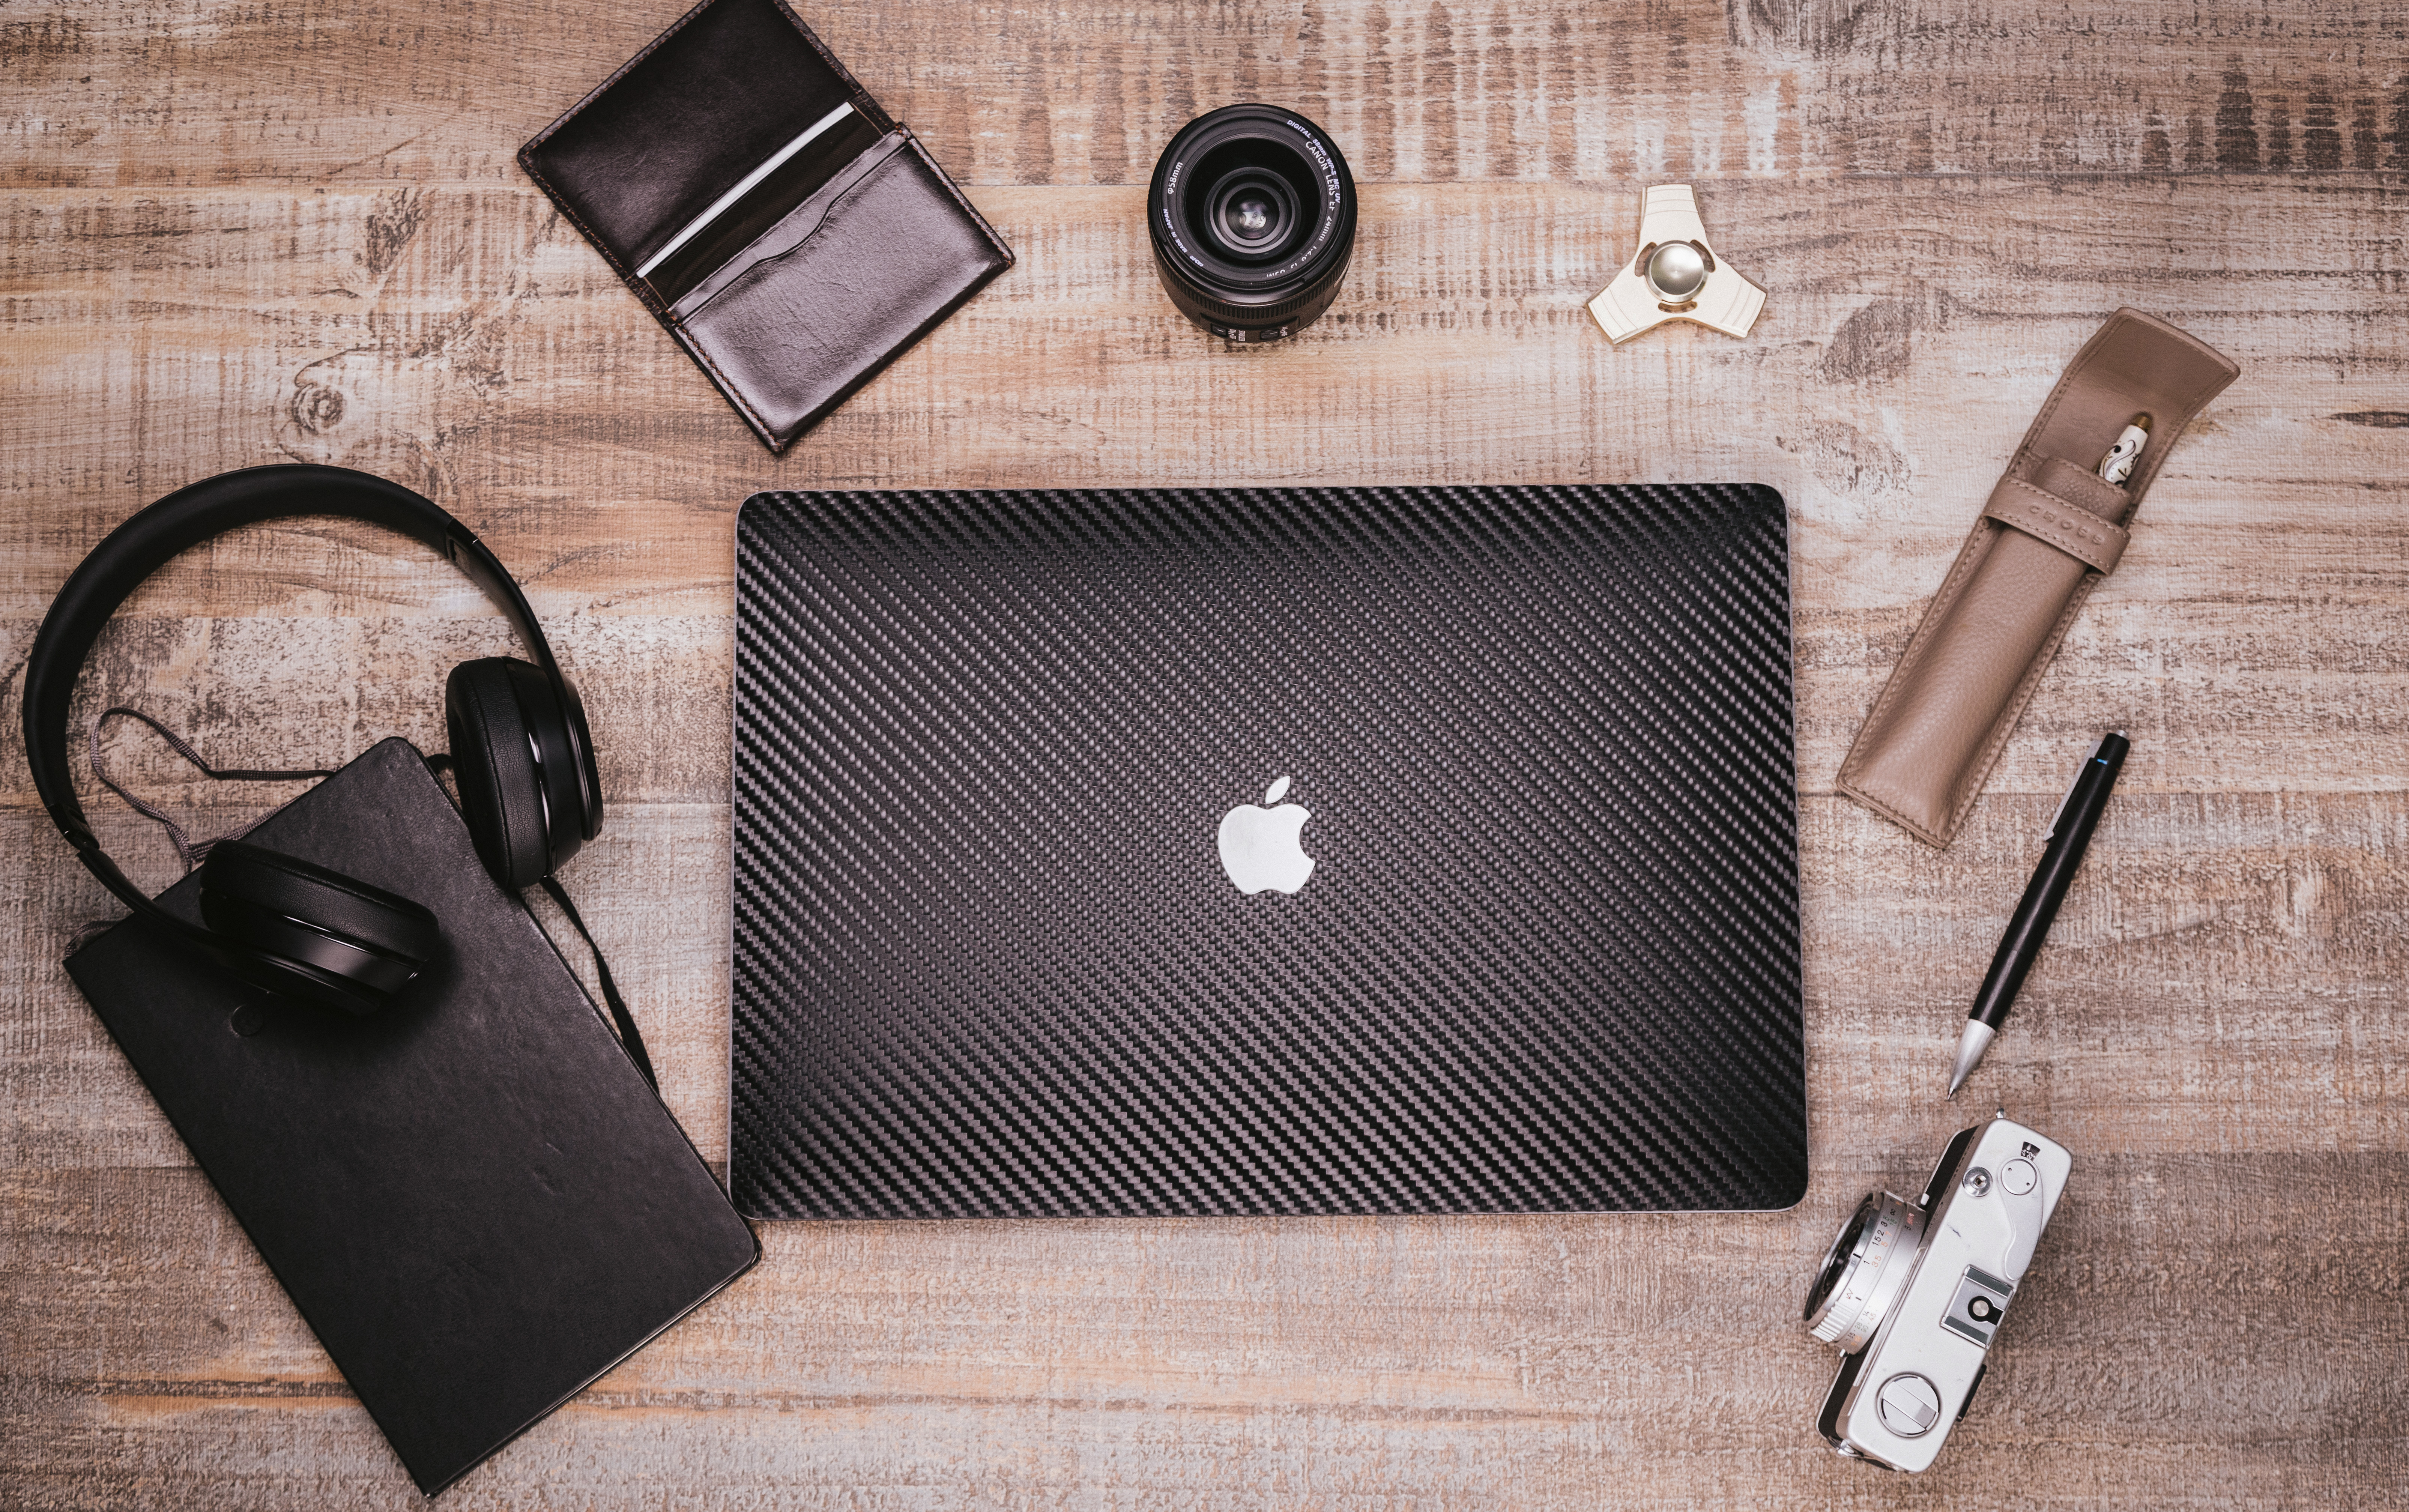
digital, design, leather, technology, wood, fashion accessory, electronic device, wallet, pattern, still life photography, rectangle, gadget, square